Franklyn Kilome

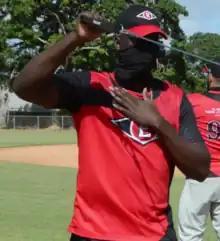
Kilome with Leones del Escogido in 2020

Franklyn Kilomé (born June 25, 1995) is a Dominican professional baseball pitcher for the Centauros de La Guaira of the Venezuelan Major League. He has previously played in Major League Baseball (MLB) for the New York Mets.